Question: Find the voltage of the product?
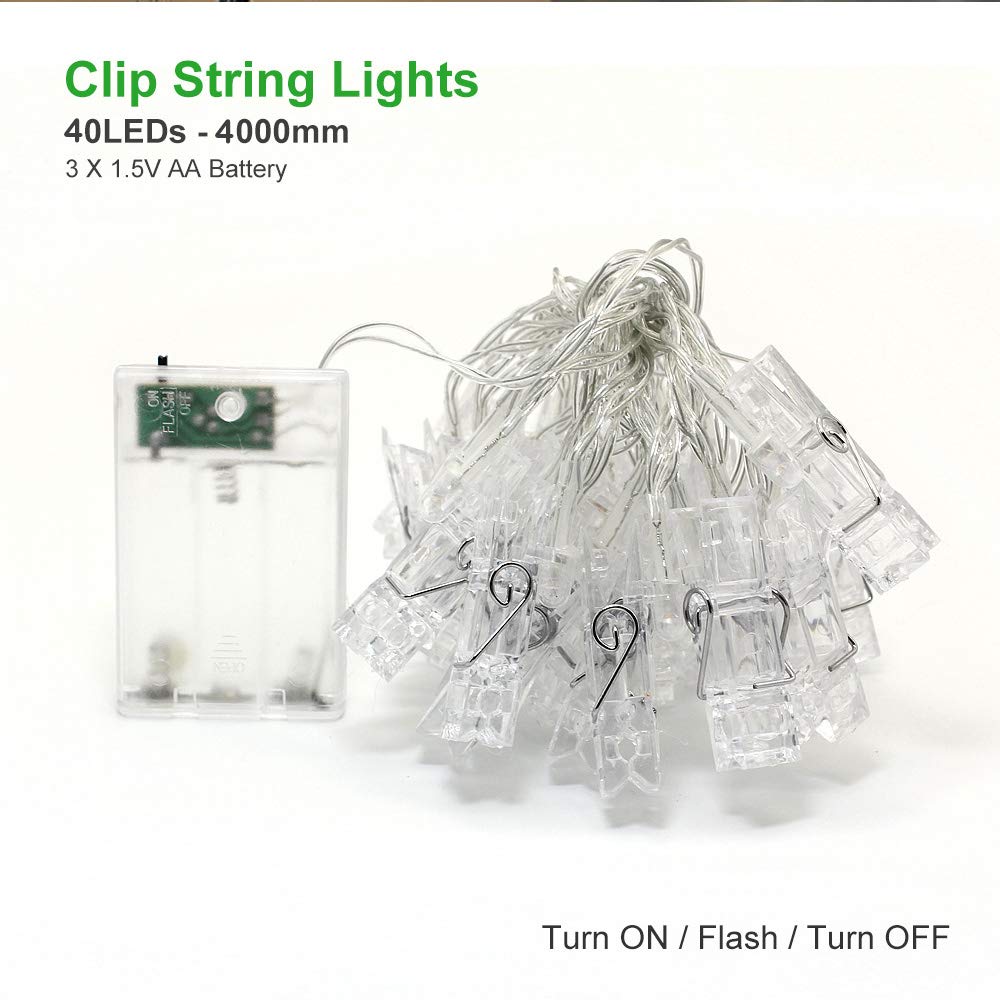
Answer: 1.5 volt